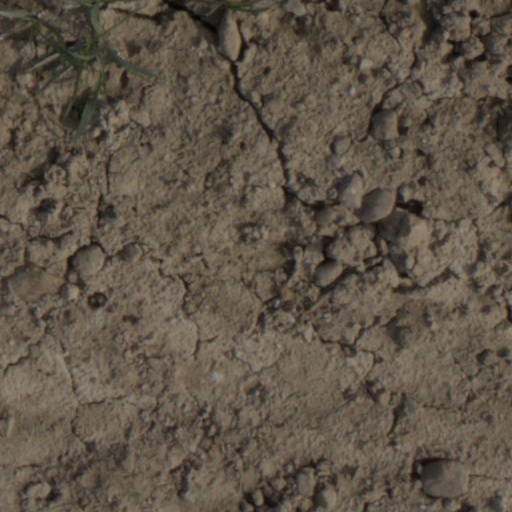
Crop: wheat